Colbert Super PAC

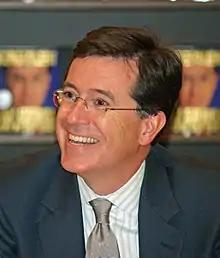
Stephen Colbert at a 2007 book signing

On March 10, 2011, during a segment on 2012 presidential contender Tim Pawlenty's political action committee (PAC), Colbert announced the formation of his own PAC. Parodying a Pawlenty advertisement, Colbert chose to end his ad with a card saying "ColbertPAC", mocking Pawlenty's PAC. In response, an executive from Comedy Central asked Colbert if he was serious about founding a PAC, because it could create "trouble" for the network. Colbert saw the value in creating a PAC to showcase the impact of the "Citizens United v. Federal Election Commission" decision, in which the Supreme Court held that corporations have free-speech rights to spend unlimited amounts of money in political advertising to elect or defeat candidates for office.